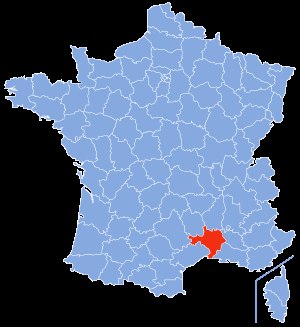
Gard
Gards placering
Gard er et fransk departement i regionen Occitanie. Hovedbyen er Nîmes, og departementet har 623.125 indbyggere.